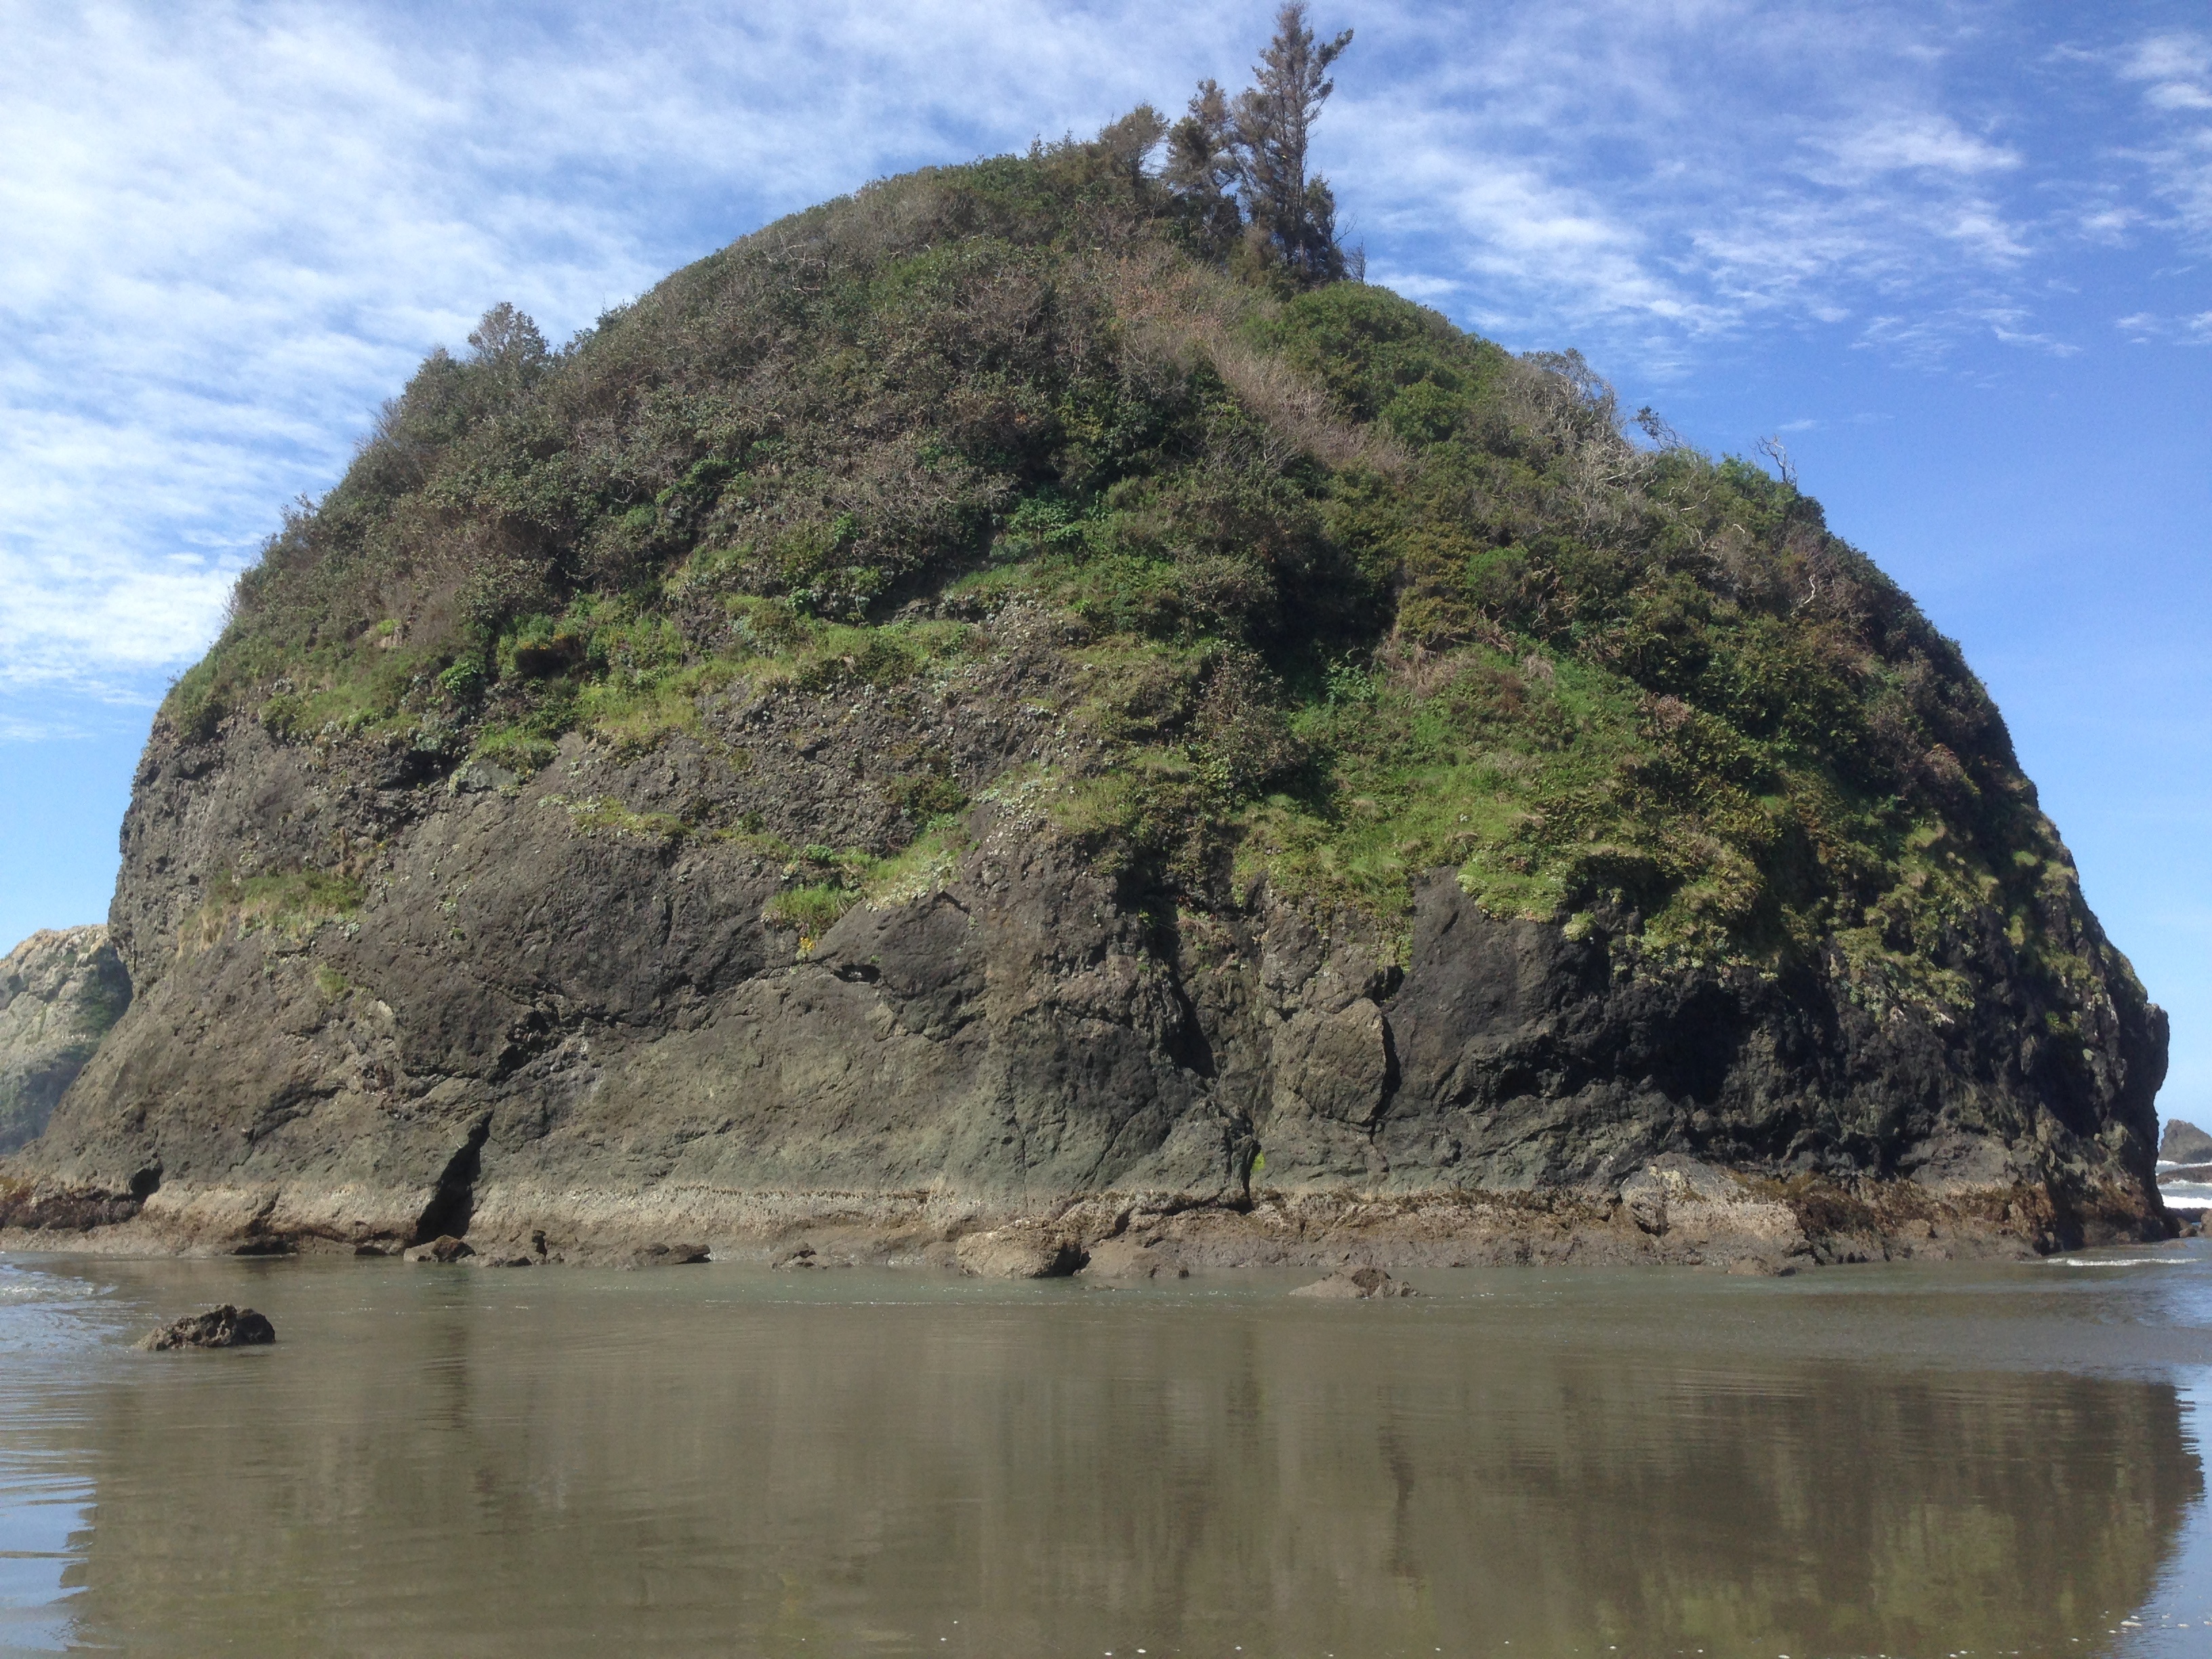
beach, sea, coast, rock, shore, formation, cliff, cove, bay, island, fjord, terrain, body of water, loch, cape, islet, landform, geographical feature